Weather of 2009

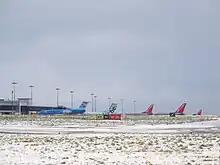
Leeds Bradford Airport following heavy snowfall on 27 December 2009.

On December 20, 3 people froze to death in Steiermark, Austria, while blizzards hit S.W. Norway. December 21 and 22 saw 20 cm of snow fall in Moscow and nearby towns Temperatures of as low as −20 °C killed 47 people in Poland on December 20. In northern Italy, some locations recorded the lowest temperature since 1985, with one low reaching . Finland, the UK, Belgium, and the Netherlands also recorded record low temperatures.